Open water swimming

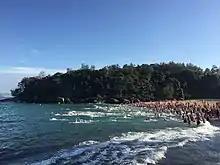
The start of an amateur ocean swim event on Christmas morning 2016, at Manly Beach, Australia.

Open water swimming is a swimming discipline which takes place in outdoor bodies of water such as open oceans, lakes, and rivers. Competitive open water swimming is governed by the International Swimming Federation, World Aquatics (formerly known as FINA), except when it is part of multi-sport events, which are governed by the World Triathlon.